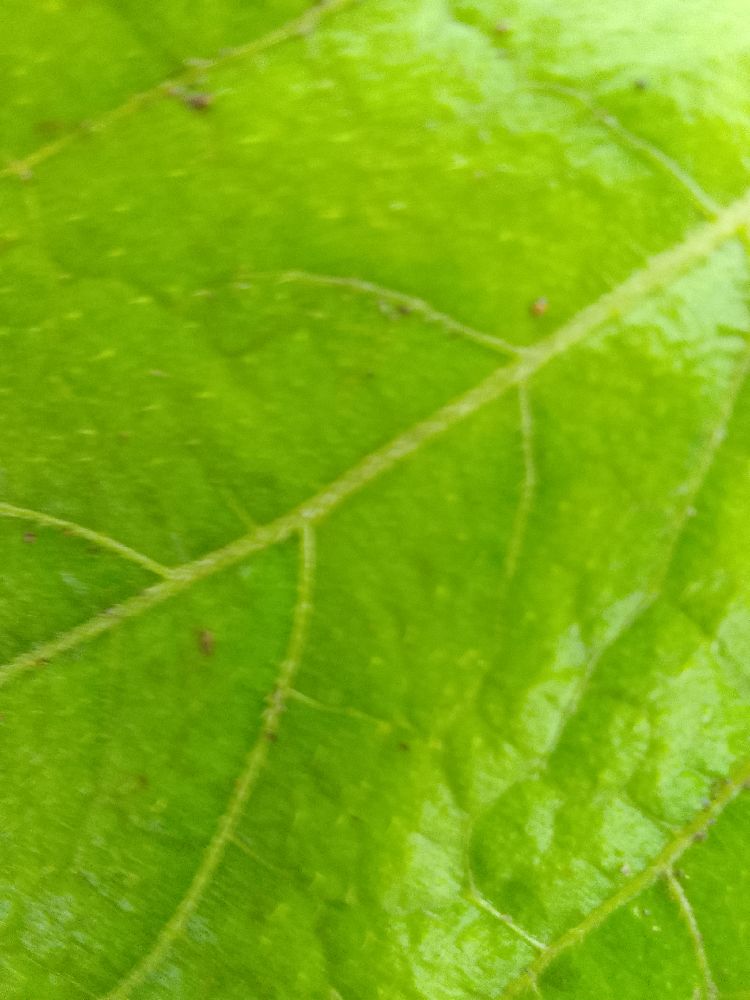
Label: healthy